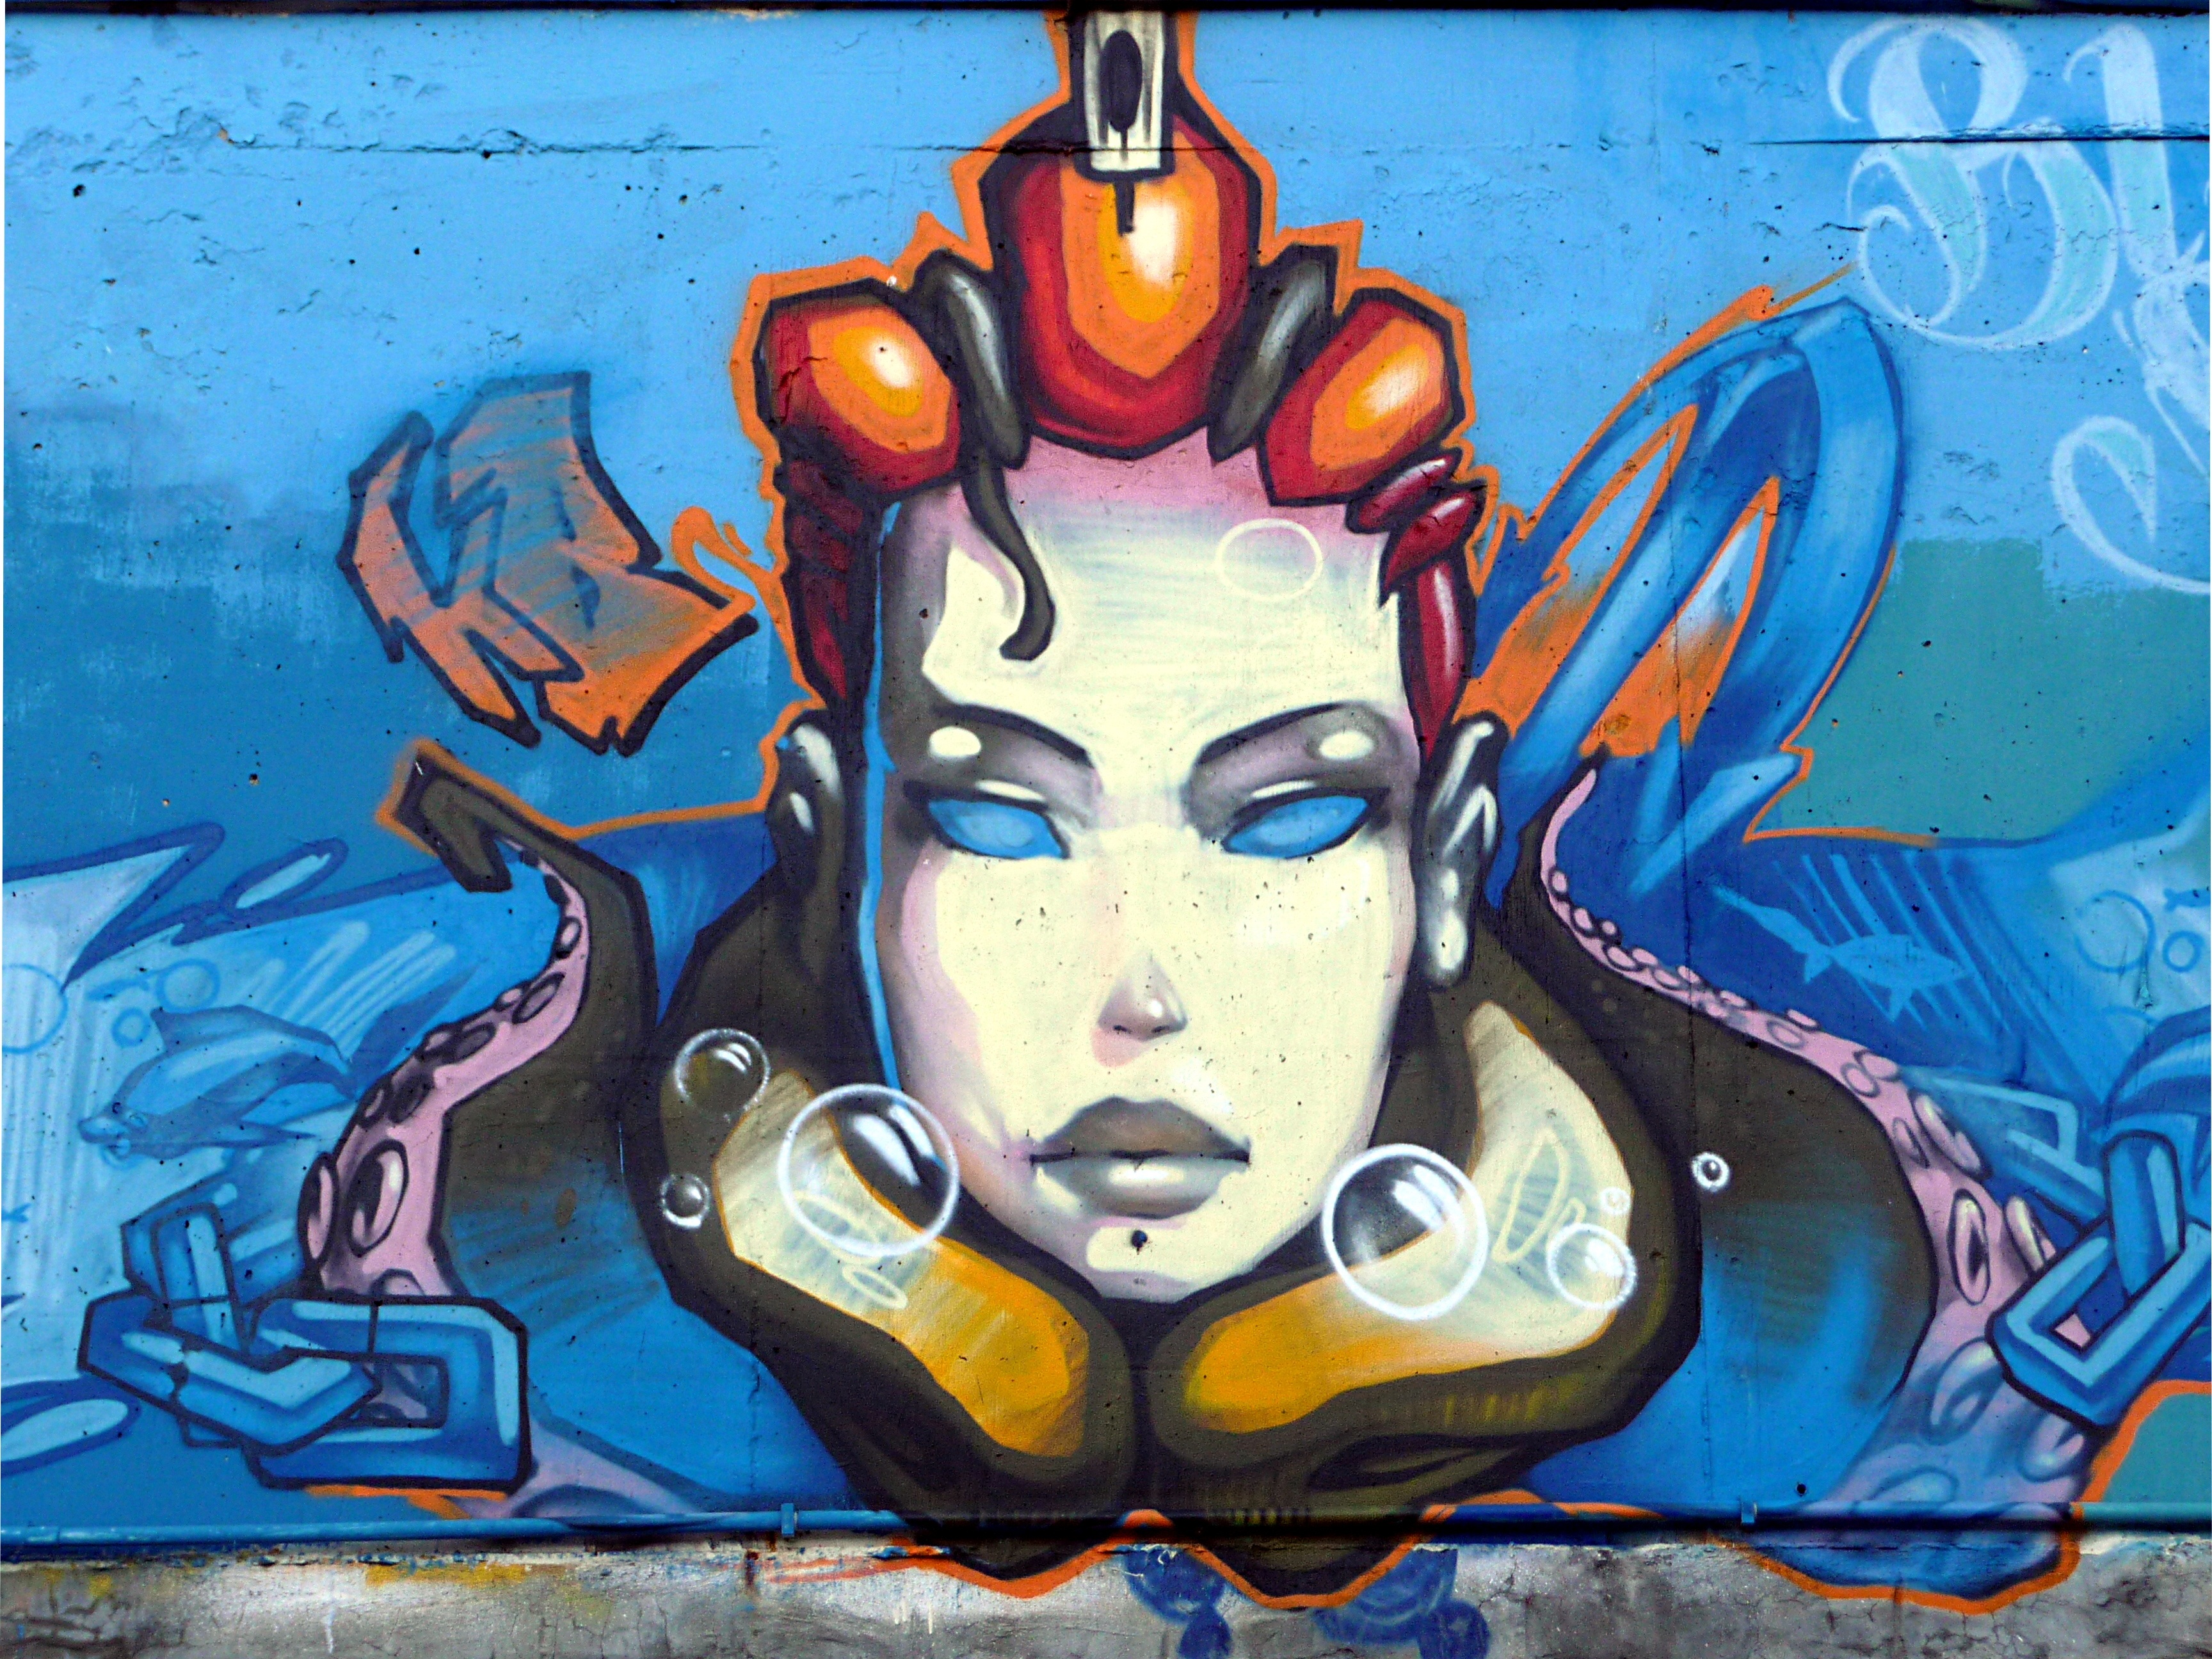
sea, water, woman, white, blue, graffiti, street art, art, illustration, mural